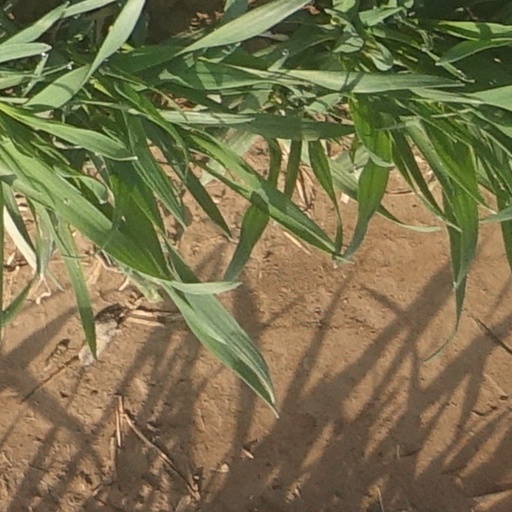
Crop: wheat